Alfred Sisley

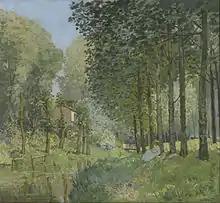
"Resting by a Stream at the Edge of the Wood", 1878, Musée d'Orsay

In 1870, the Franco-Prussian War began; as a result, Sisley's father's business failed, and the painter's sole means of support became the sale of his works. For the remainder of his life he would live in poverty, as his paintings did not rise significantly in monetary value until after his death. Occasionally, however, Sisley would be backed by patrons, and this allowed him, among other things, to make a few brief trips to Britain.